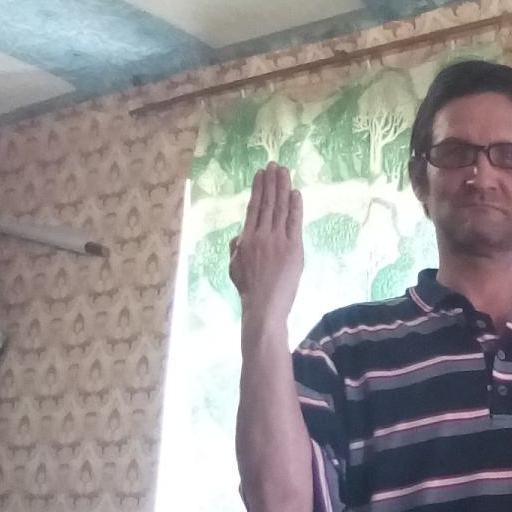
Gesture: stop_inverted